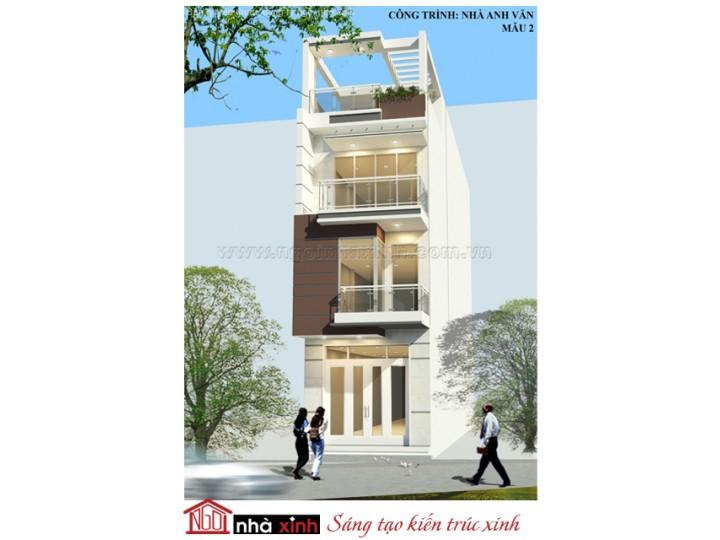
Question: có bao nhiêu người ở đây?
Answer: ba